Iuliu Maniu

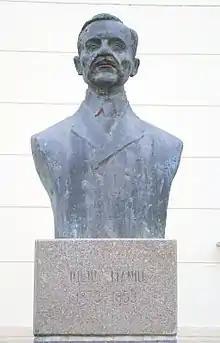

In May 1919, during the Hungarian–Romanian War, he accompanied King Ferdinand I and Queen Marie on a visit to Alba Iulia, Oradea, and Carei, and a meeting with the frontline troops at Békéscsaba.